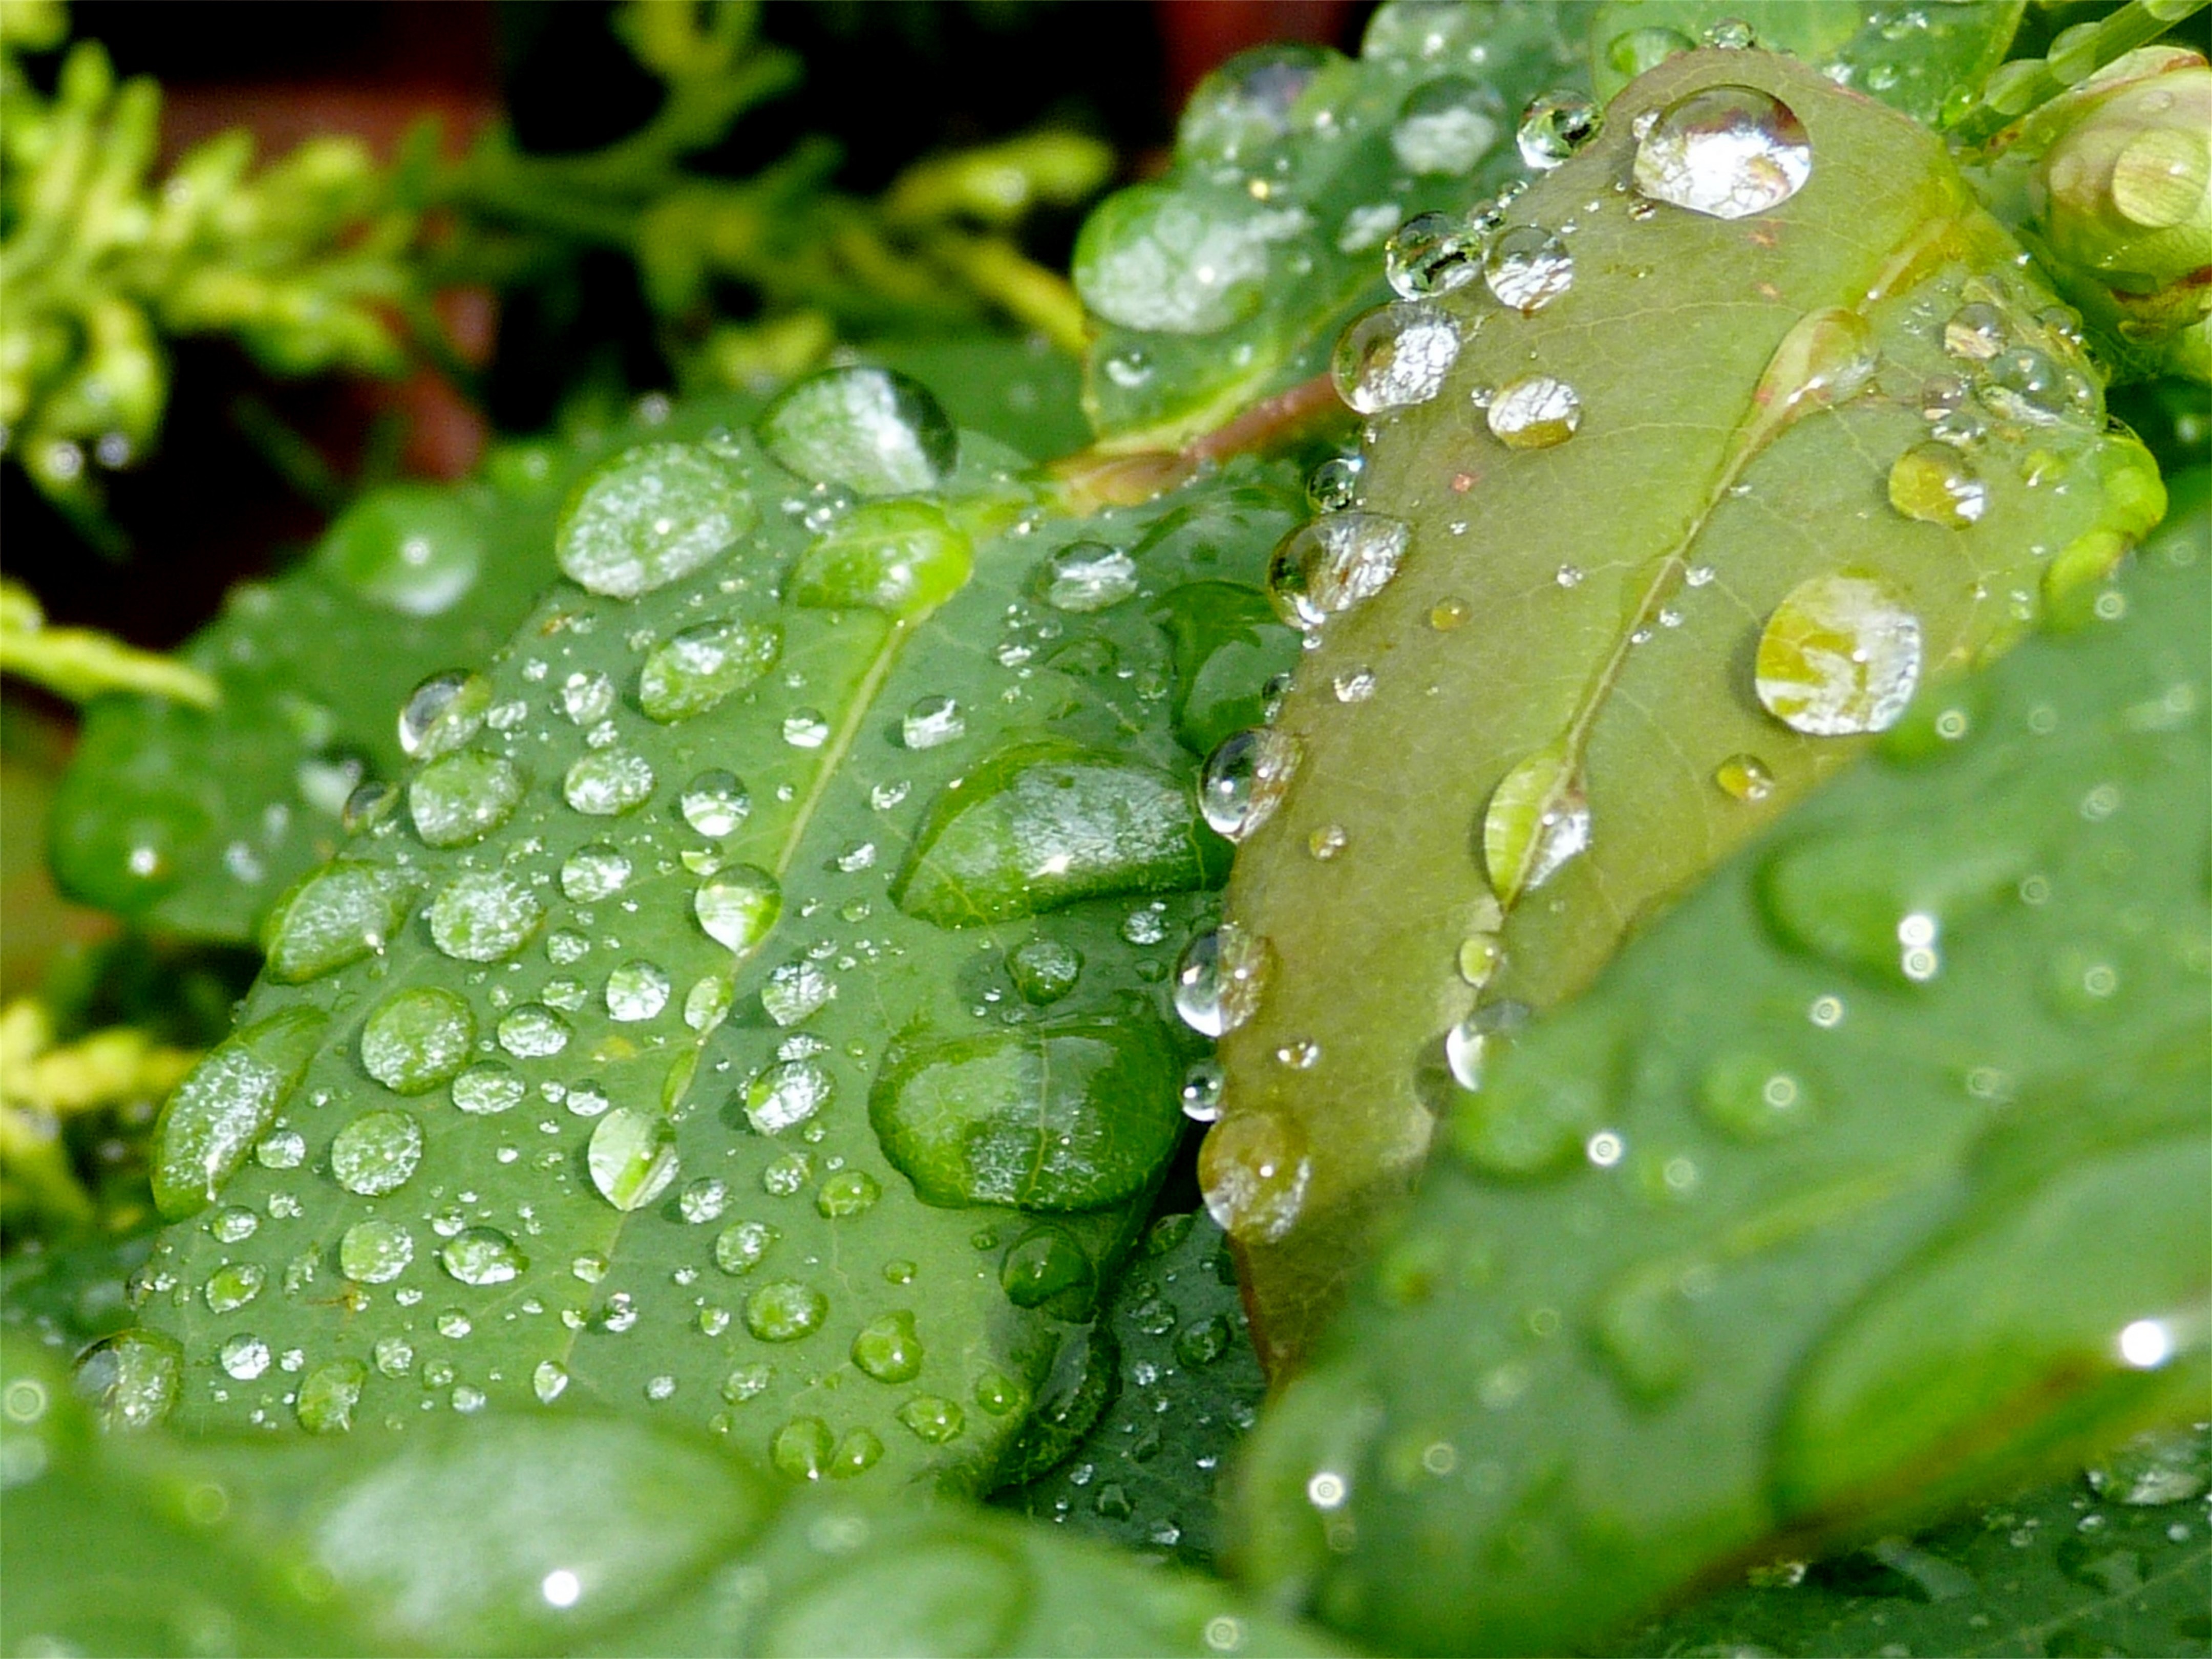
water, nature, drop, dew, plant, photography, leaf, flower, green, macro, botany, flora, dew drop, close up, detail, moisture, macro photography, annual plant, plant stem